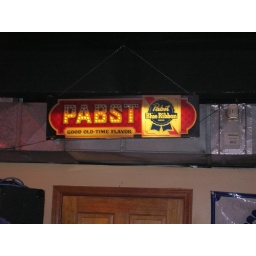
at black cat burrito in boone